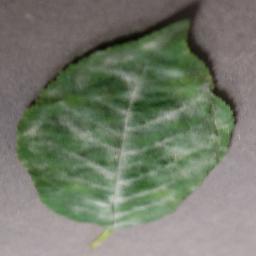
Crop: cherry
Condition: (including_sour)_powdery_mildew